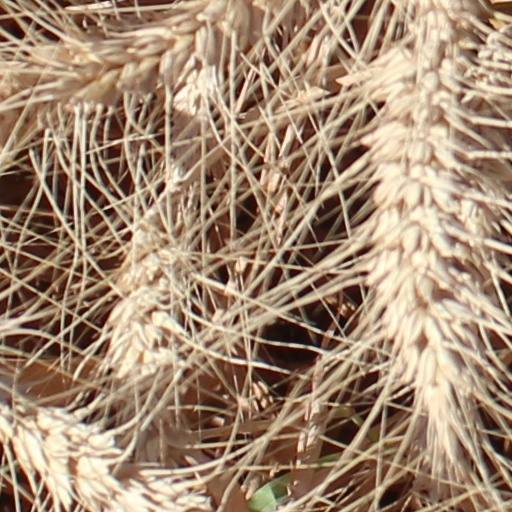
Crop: wheat